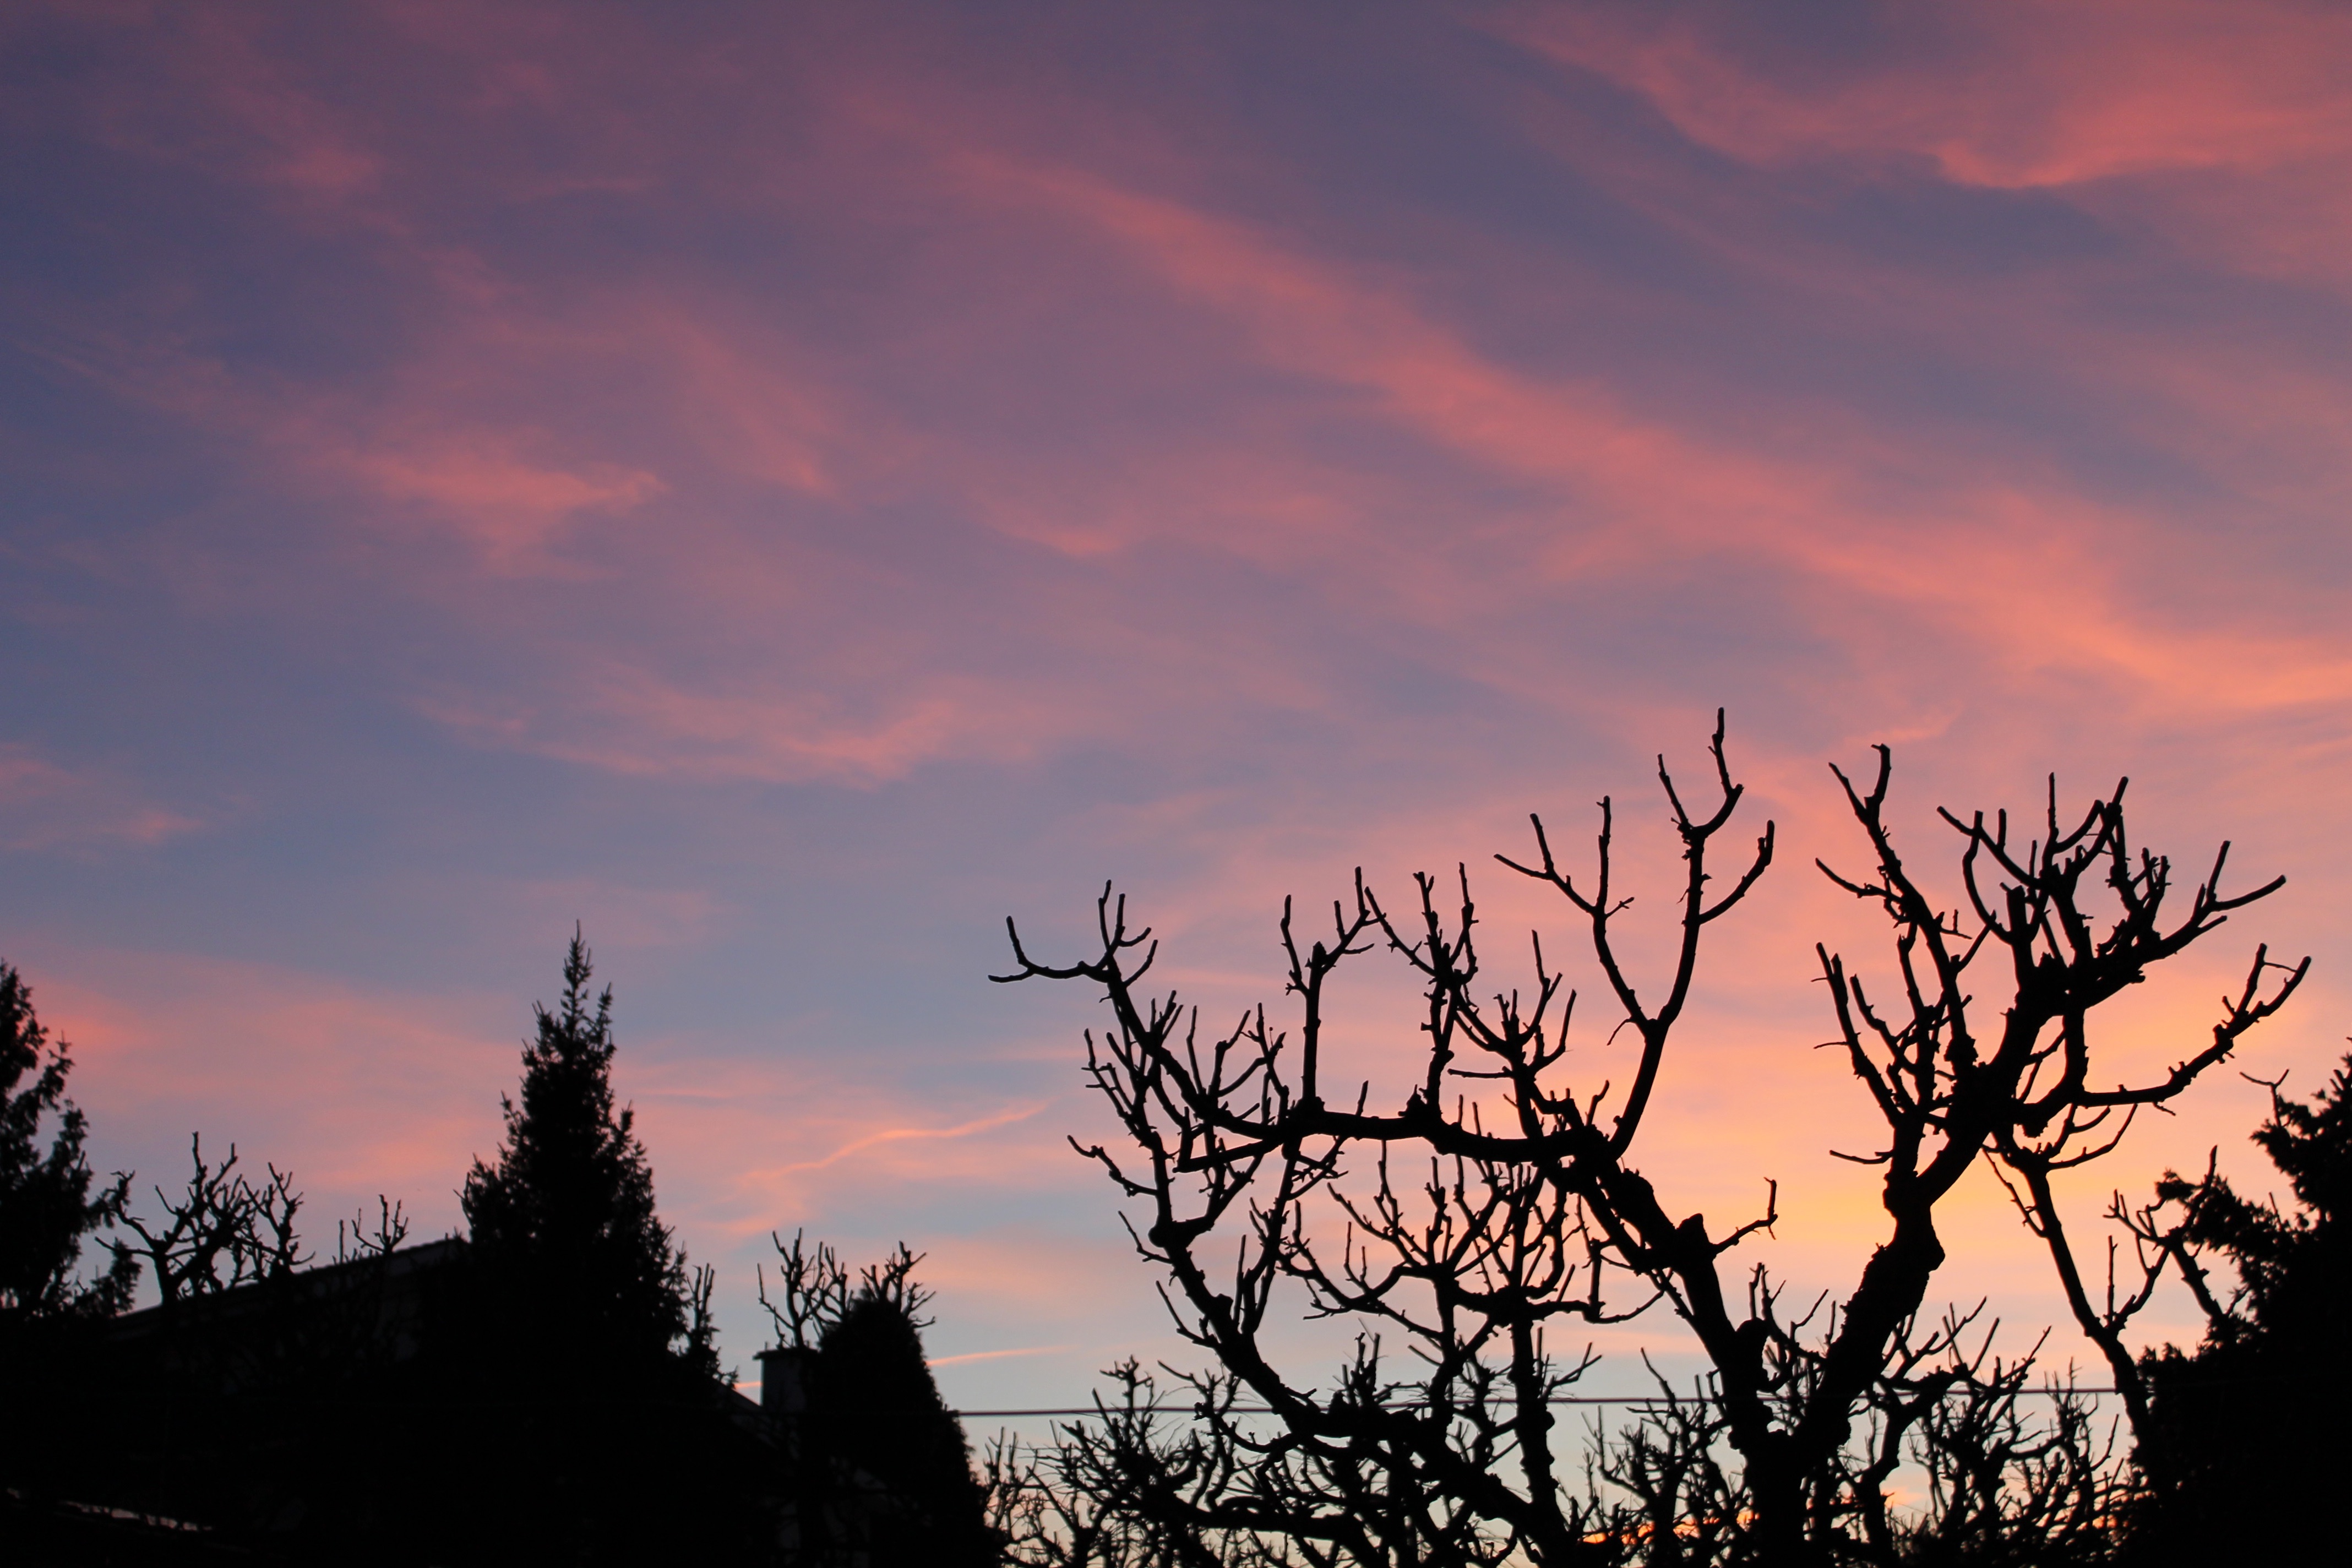
tree, nature, horizon, branch, cloud, sky, sunrise, sunset, sunlight, morning, dawn, dusk, evening, afterglow, red sky at morning